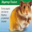
Label: hamster